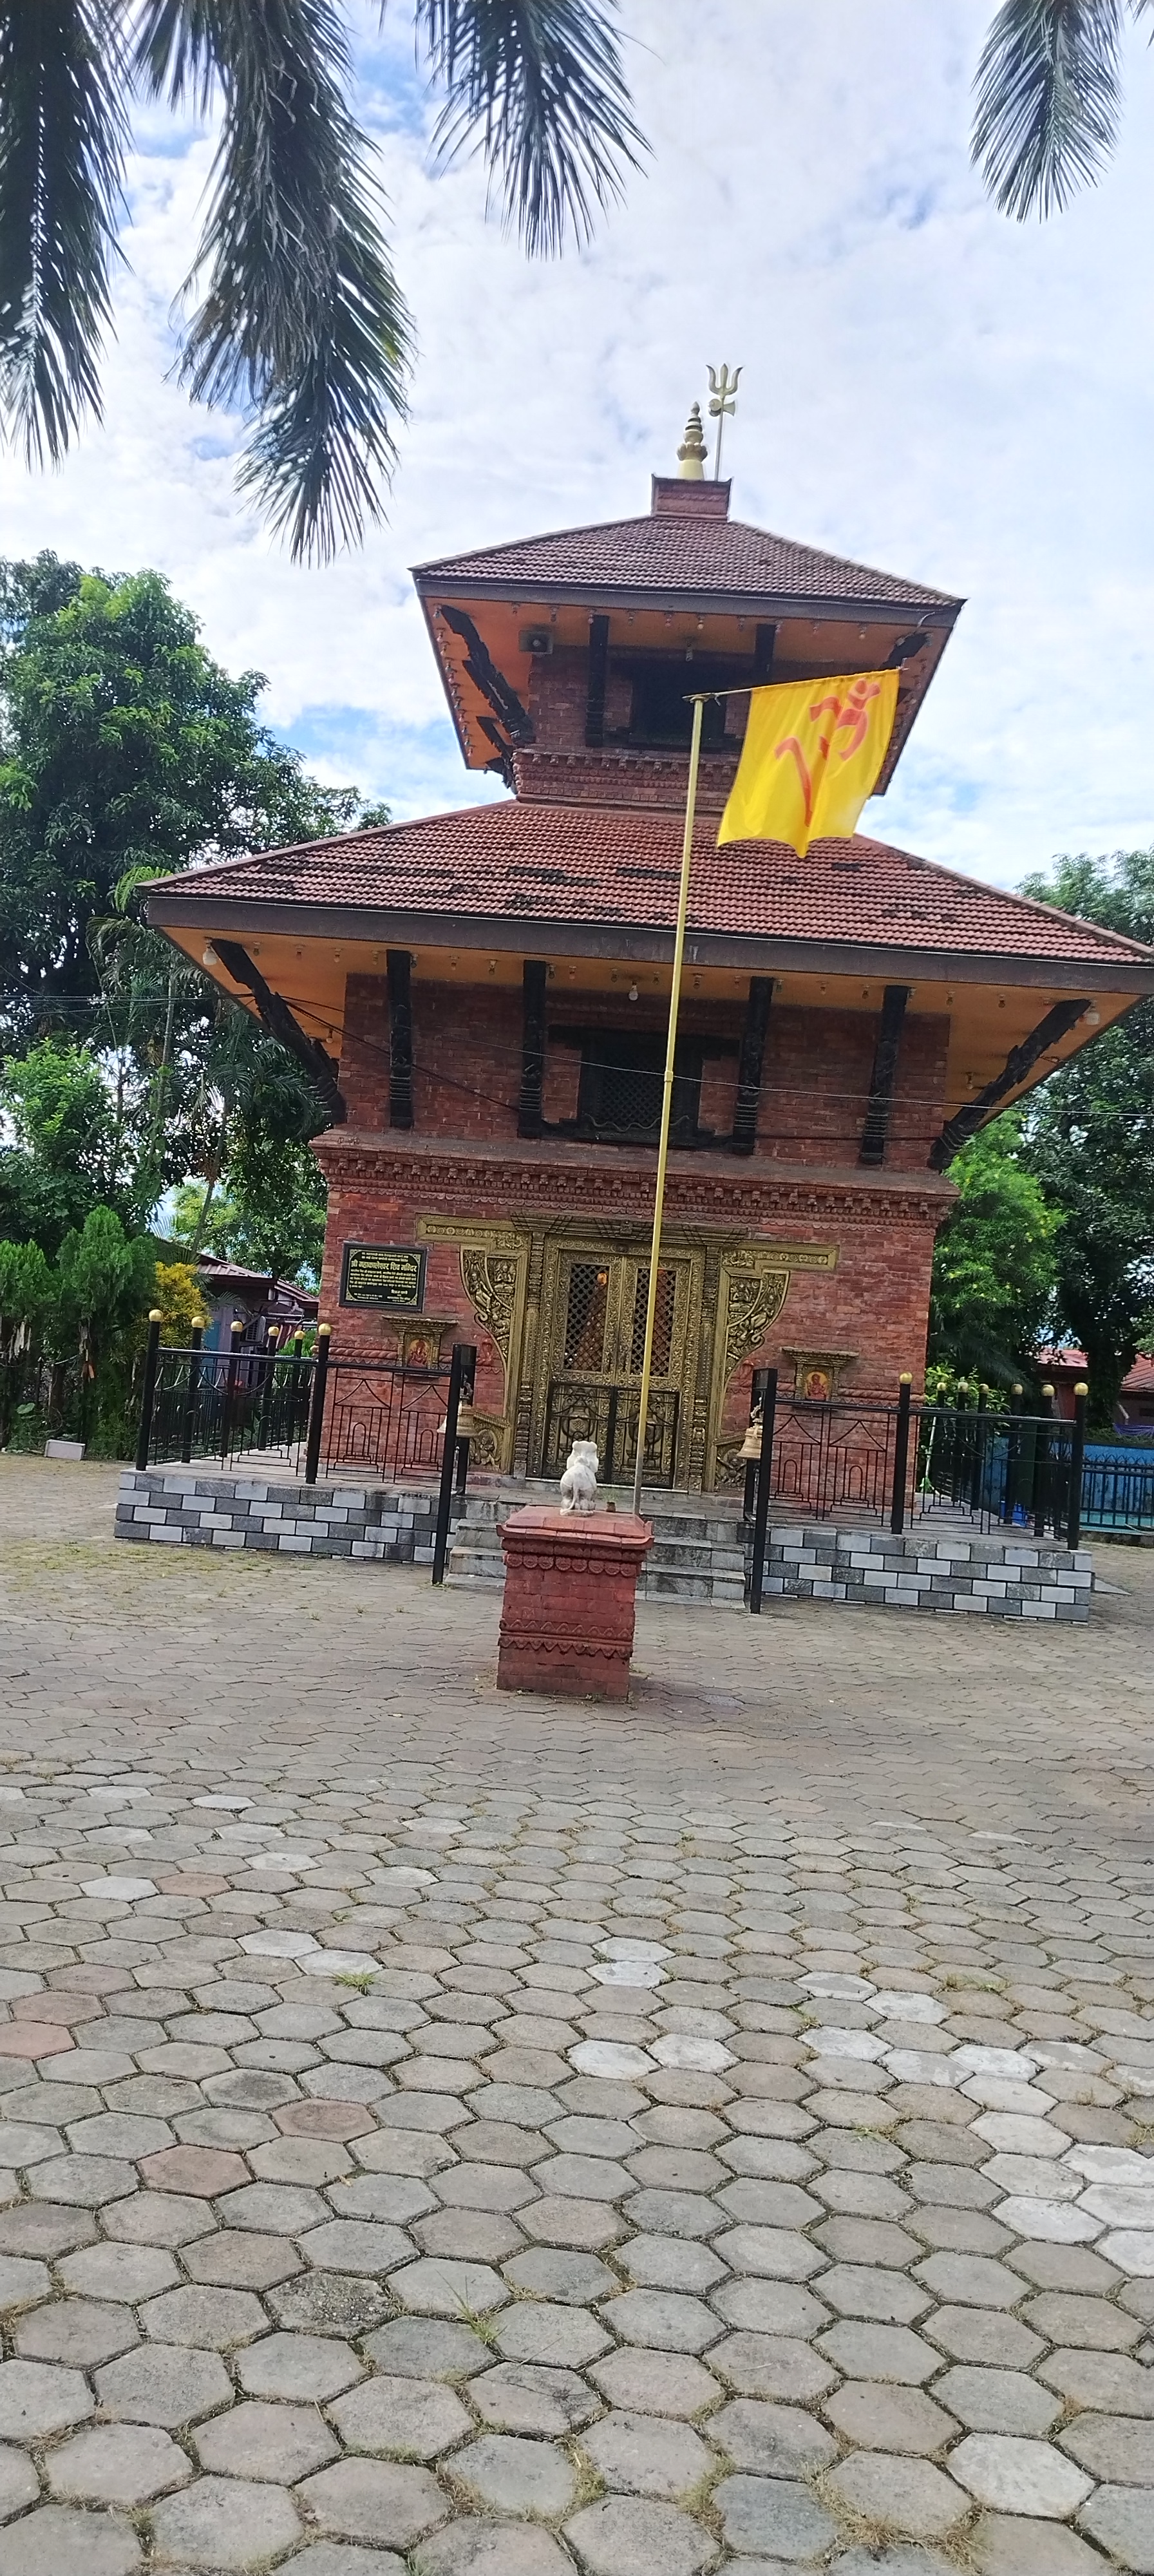
Heritage site: MahaKaleshwor_Shiva_Temple